Athena (wrestler)

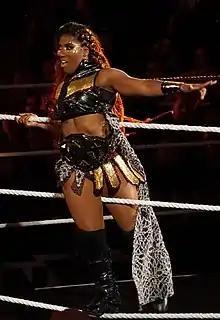
Reese as the NXT Women's Champion in April 2018

In September 2015 Reese signed a contract with WWE, and was assigned to their developmental territory, NXT. She wrestled as Adrien Reese or Adrienne Reese from October 2015 until June 2016, when her name was changed to Ember Moon. After a series of introductory vignettes, Moon made her television debut at , defeating Billie Kay. Throughout the following months, Ember Moon went on a winning streak both in tag team and singles matches until losing to NXT Women's Champion Asuka at on April 1. In May, Moon sustained a shoulder injury after being thrown out of the ring by Asuka.